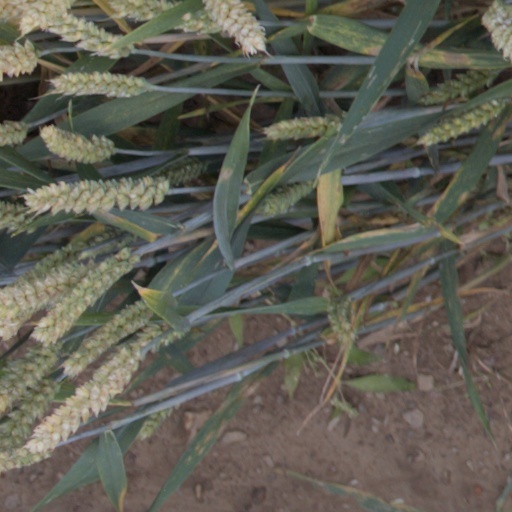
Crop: wheat